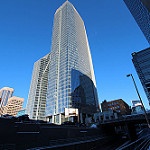
Scene: Outdoor